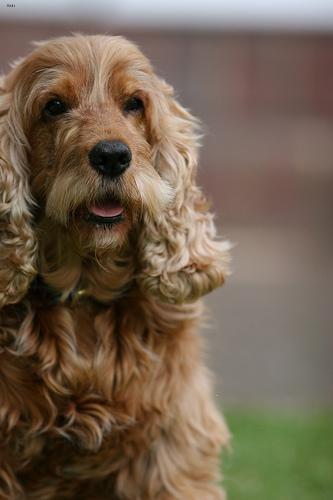
english cocker spaniel